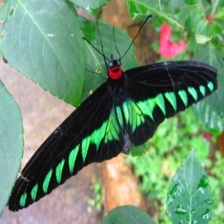
Species: BROOKES BIRDWING